Willie McGinest

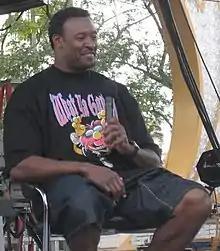
McGinest at the 2008 ESPN the Weekend event at Disney's Hollywood Studios

William Lee McGinest Jr. (born December 11, 1971) is an American former professional football player who was a linebacker for 15 seasons in the National Football League (NFL), primarily with the New England Patriots. He played college football for the USC Trojans and was selected fourth overall by the Patriots in the 1994 NFL draft. During his 12 seasons with the team, he was named to two Pro Bowls and won three Super Bowl titles. McGinest also holds the postseason record for sacks. For his accomplishments in New England, he was inducted to the Patriots Hall of Fame in 2015.